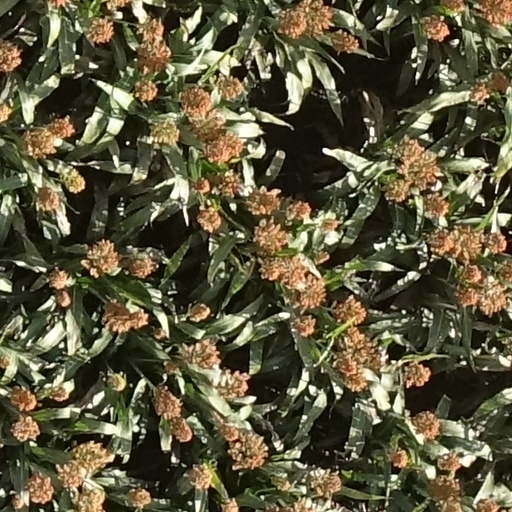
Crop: sorghum